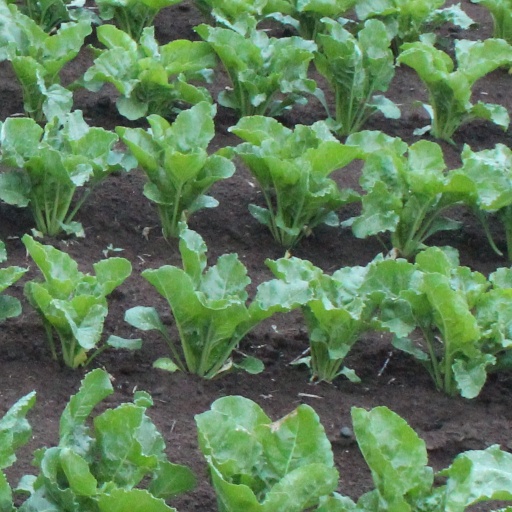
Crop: sugar beet